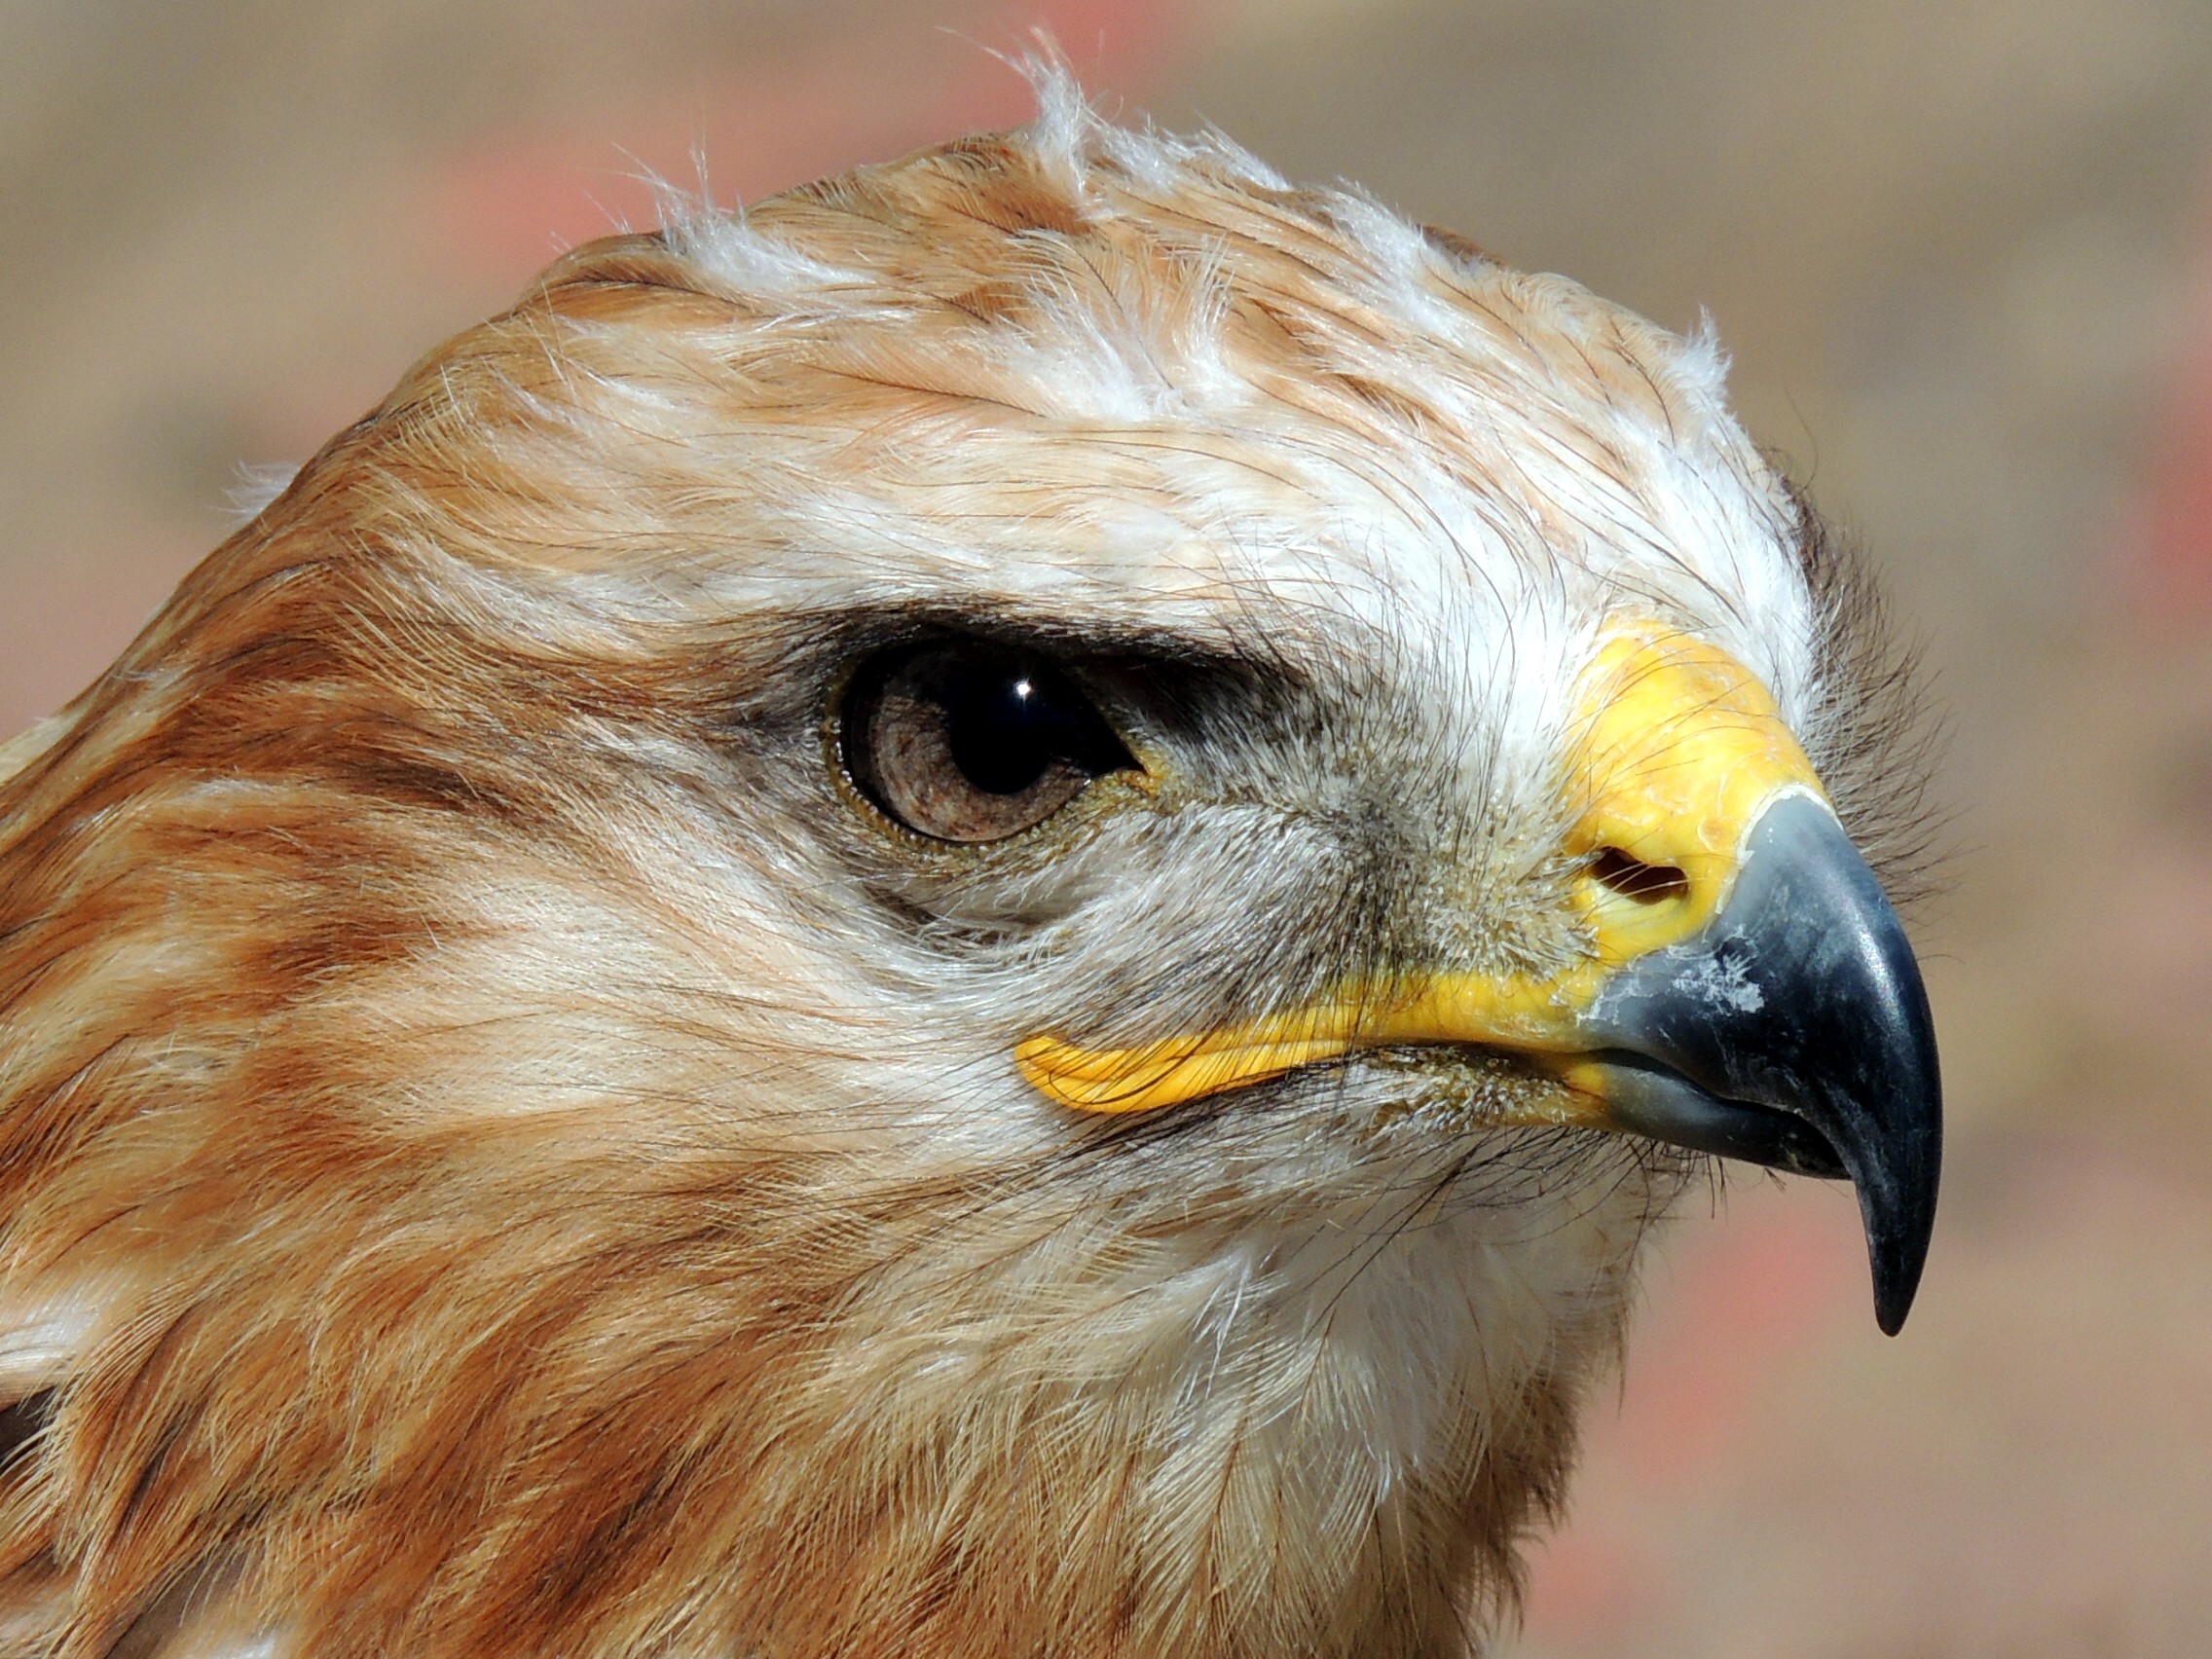
bird, wing, wildlife, beak, eagle, hawk, fauna, bird of prey, close up, vertebrate, ave, rapaz, accipitriformes